Südwestdeutsche Philharmonie Konstanz

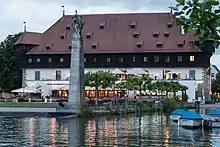

The Südwestdeutsche Philharmonie Konstanz is a professional classical orchestra, based in Konstanz on Lake Constance.